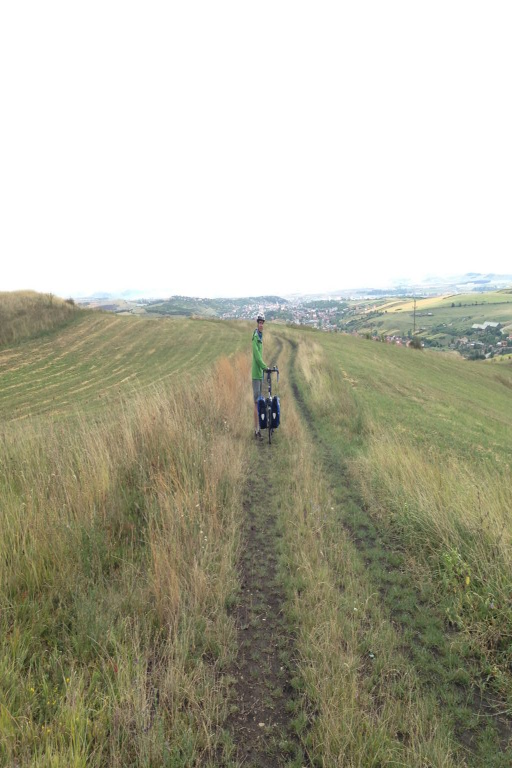
on the dirt road before it got sticky !